Greater Poland uprising (1918–1919)

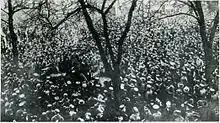
Soldiers and workers assembling to elect a council in Poznań, 10 November 1918

In late 1918, Poles hoping for a sovereign Poland started serious preparations for an uprising after abdication on 9 November 1918, which marked the end of the German Empire. The monarchy was replaced by the Weimar Republic.